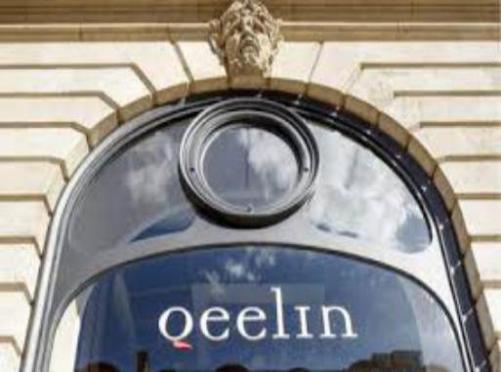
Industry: Clothes